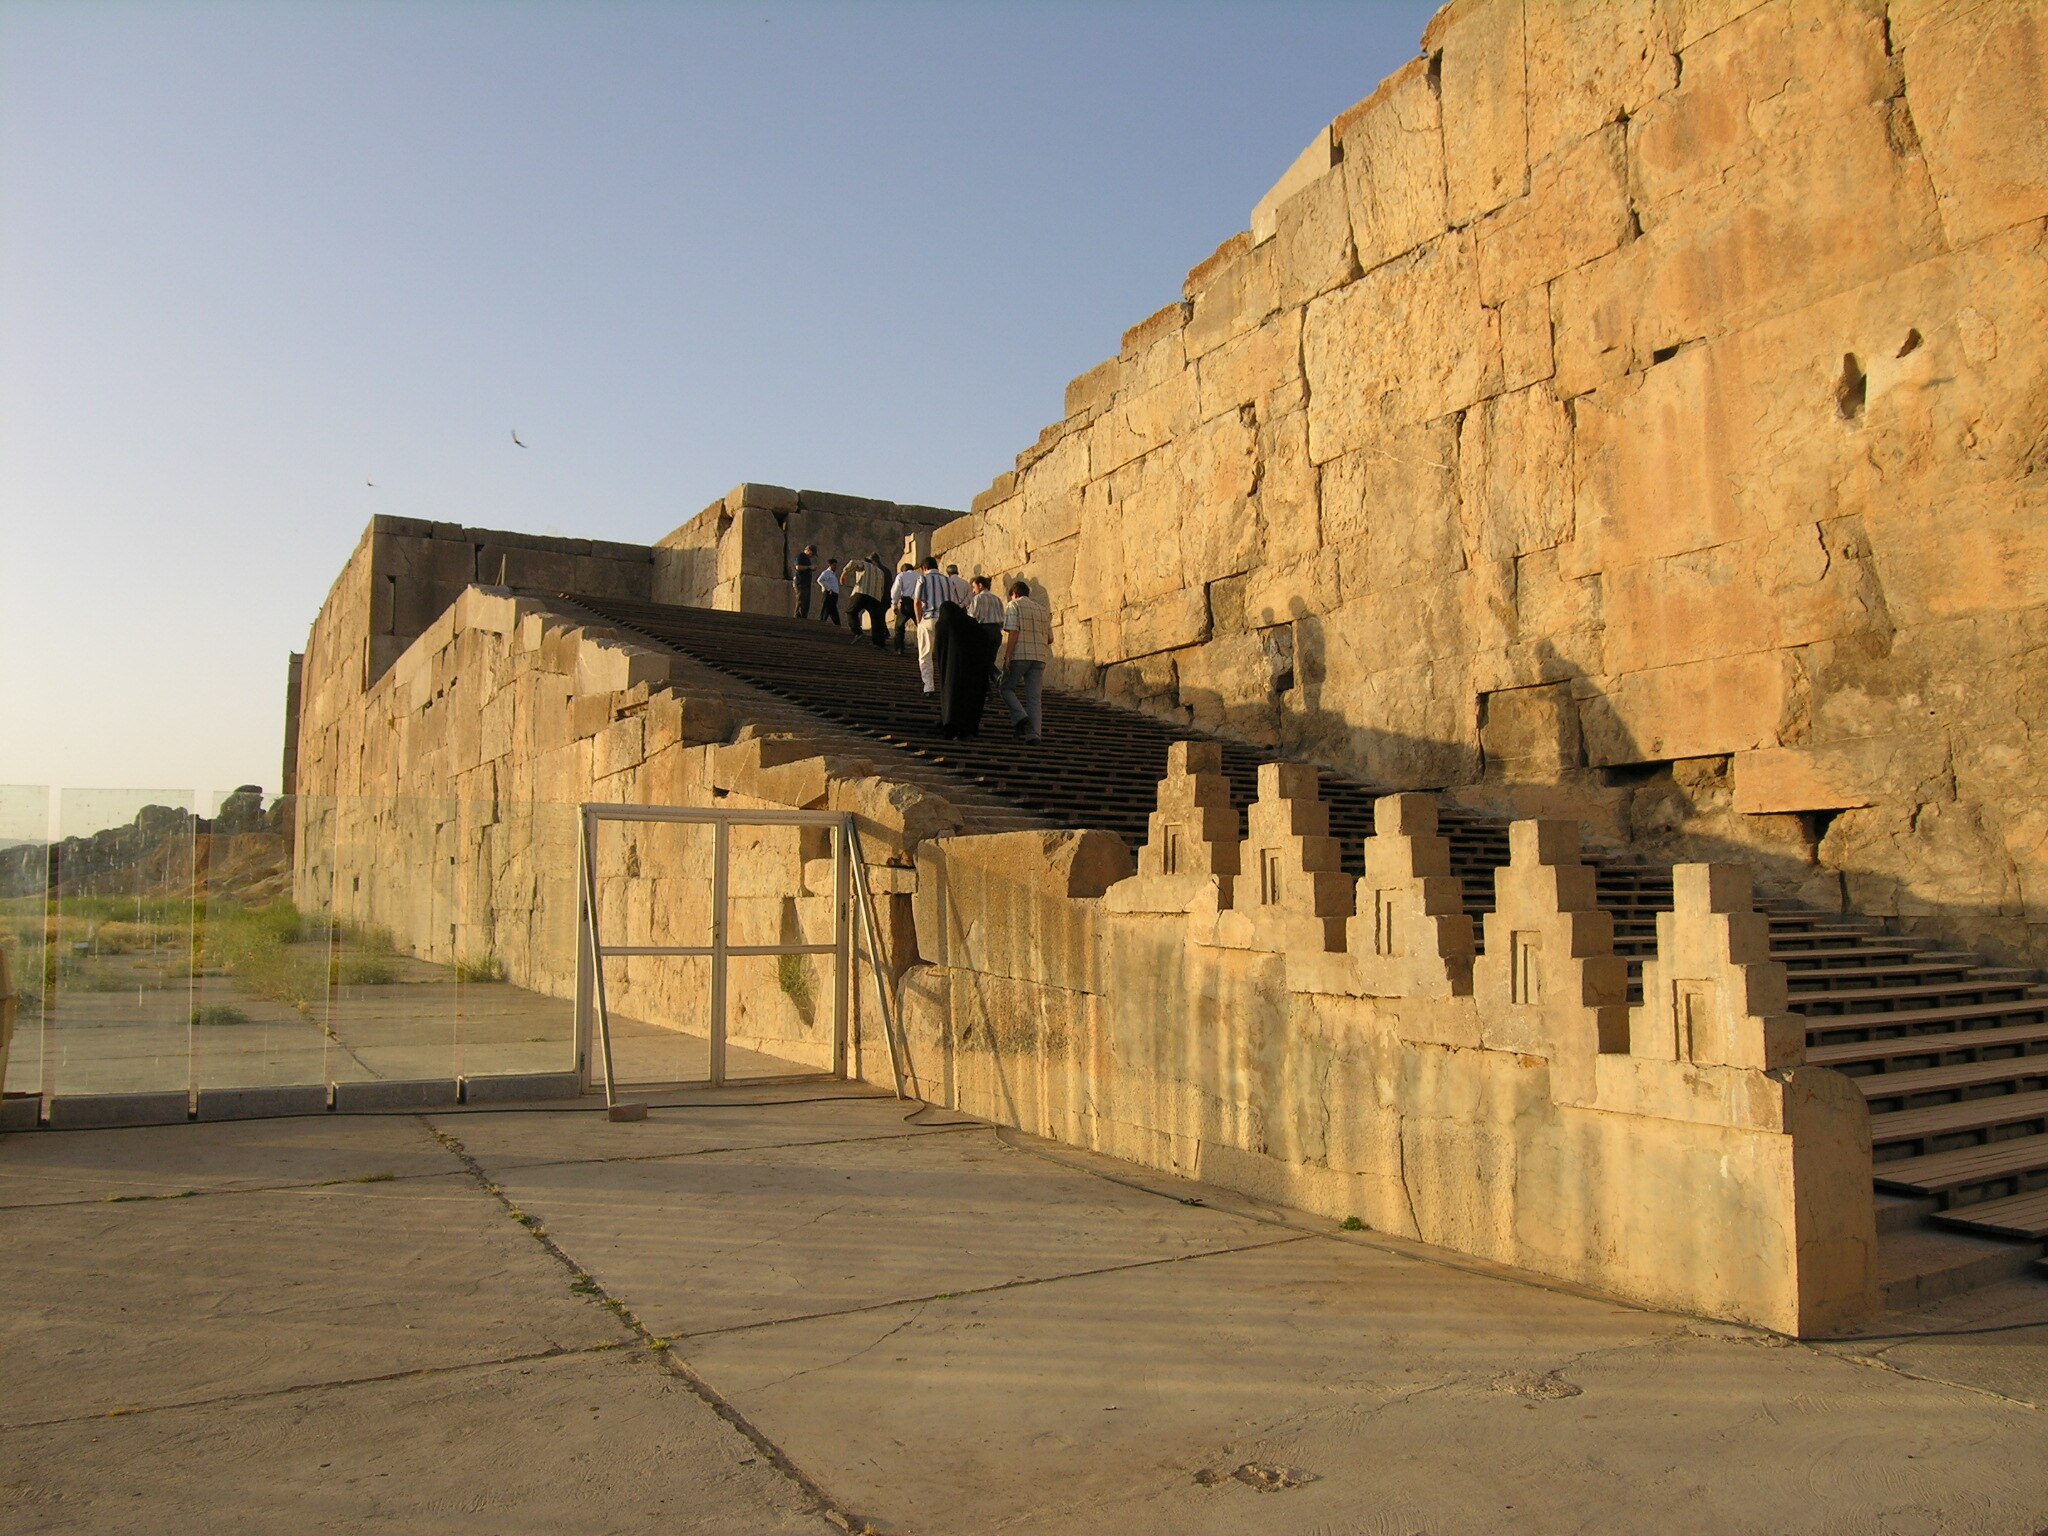
Title: Persepolis-107876
Description: Persepolis (Iran (Islamic Republic of))
Date: 2006-05-17
Categories: CC-BY-SA-3.0-IGO, World Heritage Site photographs produced by UNESCO, Photographs produced by UNESCO, Media files produced by UNESCO needing additional categorisation, Files with coordinates missing SDC location of creation, Battlements in Persepolis, Iran photographs taken on 2006-05-17, Stairs of All Nations in Persepolis